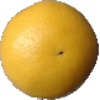
Label: Grapefruit White 1